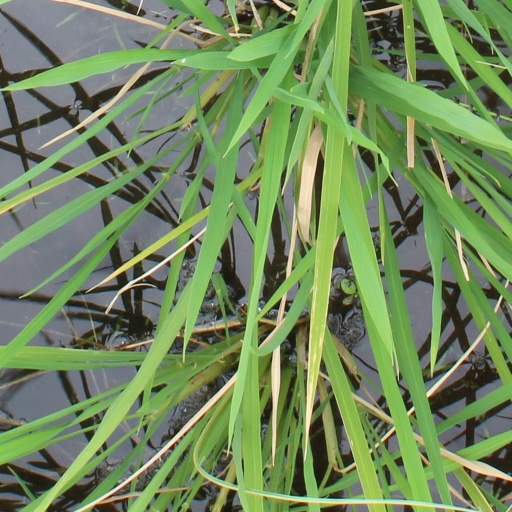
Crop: rice